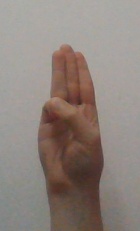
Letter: thaa